Sky lantern

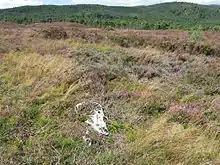
Sky lantern litter at Scottish Natural Heritage's Muir of Dinnet national nature reserve

The Lanna people of northern Thailand use "floating lanterns" ("khom loi") year round, for celebrations and other special occasions. One very important festival in which sky lanterns are used is the Yi Peng festival, which is held on a full moon of the 2nd month ("Yi Peng") of the Lanna calendar (which coincides with Loi Krathong, the traditional festival on the 12th month of the Thai lunar calendar). During the Yi Peng festival, a multitude of lanterns are launched into the air where they resemble large flocks of giant fluorescent jellyfish gracefully floating by through the sky. The most elaborate "Yi Peng" celebrations can be seen in Chiang Mai, the ancient capital of the former Lanna kingdom. The festival is meant as a time to obtain Buddhist merit ("tham bun"). In recent times, floating lanterns have become so popular with all Thai people that they have become integrated into the festival in the rest of the country.